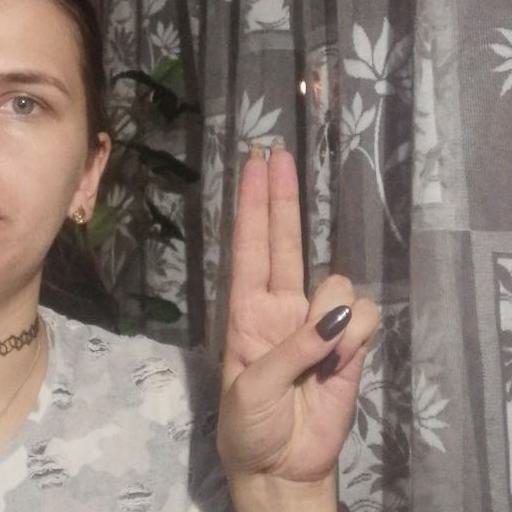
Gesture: two_up